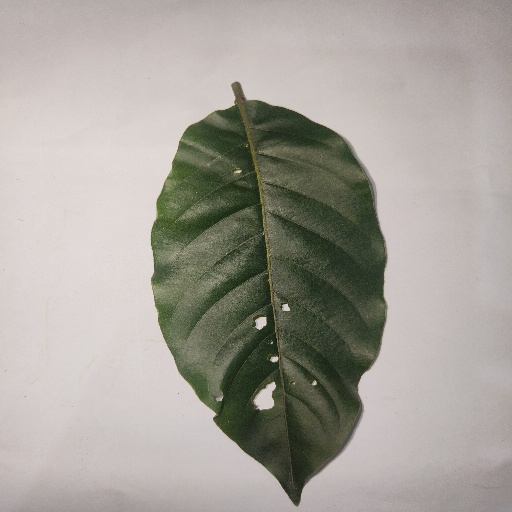
Species: HariTaki
Leaf condition: Shot Hole